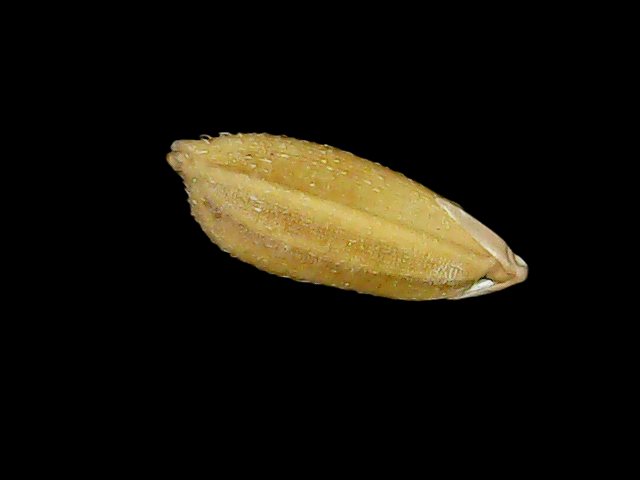
Rice variety: Bd95